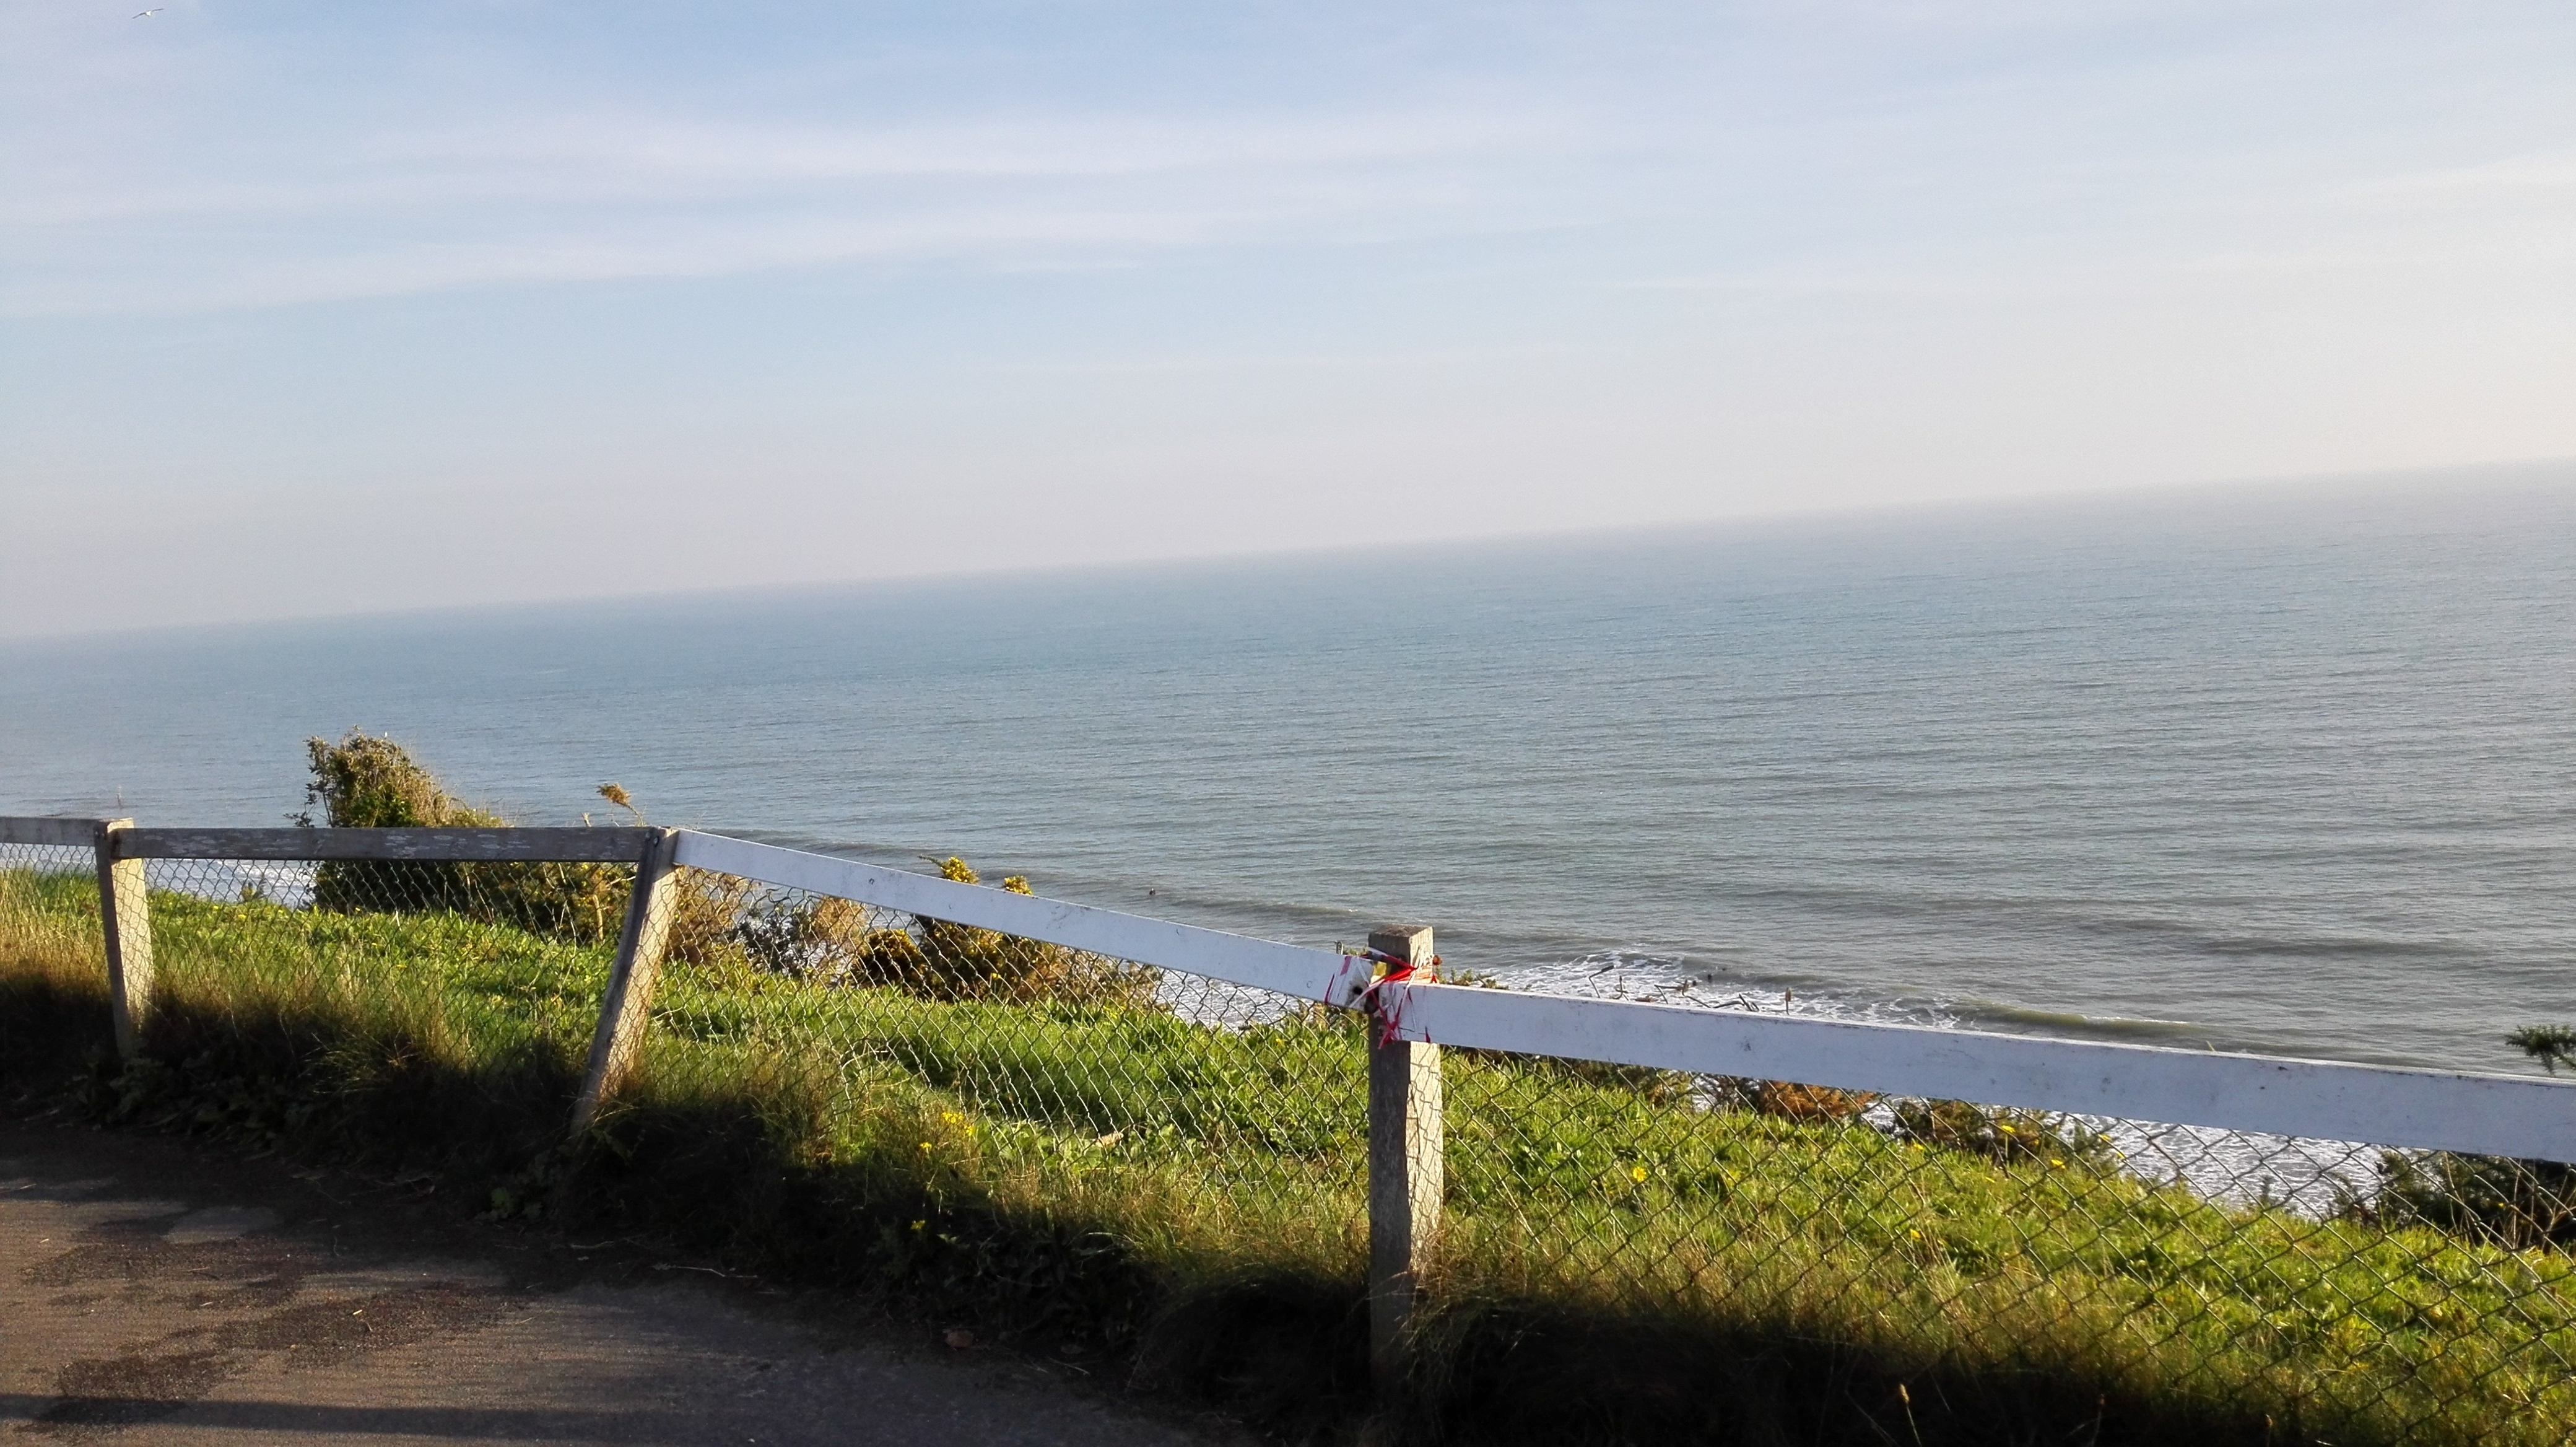
beach, sea, coast, ocean, horizon, morning, shore, wave, vacation, cliff, cove, bay, reservoir, terrain, body of water, cape